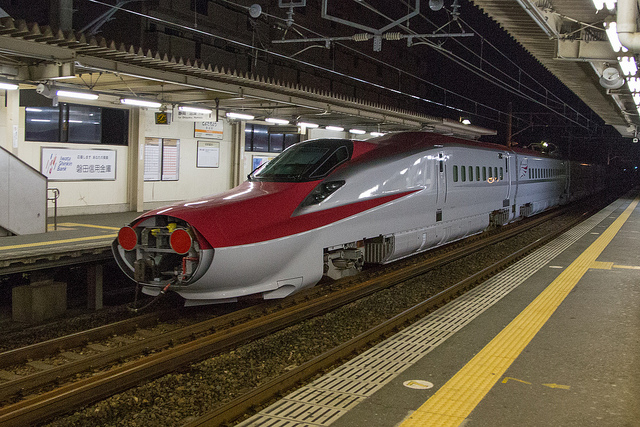
A train station with a high speed train on the tracks.

A train with a missing front end is stopped at a train station.

A long nosed train on the tracks near a station.

A large long train on a steel track.

A red and white train traveling down train tracks.